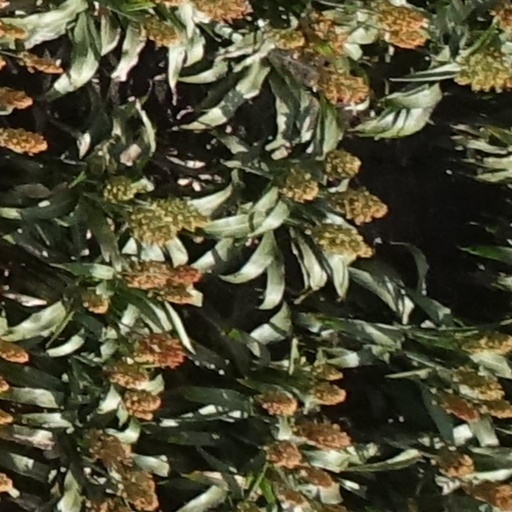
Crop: sorghum